Wang Niansun

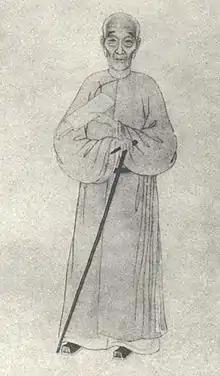
Wang Niansun

Wang Niansun (1744–1832), courtesy name: Huaizu was a Chinese scholar of the Qing Dynasty.